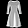
Label: Dress